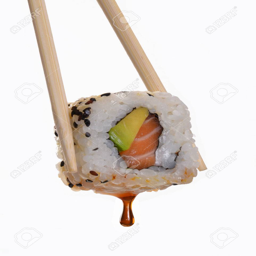
chopsticks holding a piece of sushi stock photo